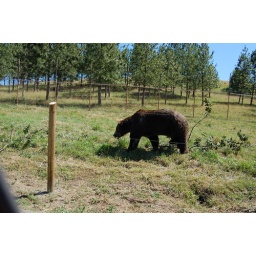
bear strolling in the field